Tamari Tatuashvili

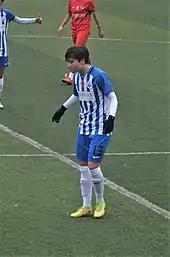
Tamari Tatuashvili of Hakkarigücü Spor in the 2018–19 Turkish Women's First League.

Tamari Tatuashvili played for the clubs FC Norchi Dinamo Tbilisi, FC Iveria Khashuri and FC Dinamo Tbilisi. She enjoyed in the 2007–08 season the Georgian champion title with FC Dinamo Tbilisi. Later, she transferred to FC Baia Zugdidi, which became champion in the 2009–10 season. Following the dissolution of the Georgian women's league in 2010, she moved to Turkey, and signed with Lüleburgaz 39 Sporr to play in the 2011–12 Turkish Women's First Football League. The next season, she was transferred by Adana İdmanyurduspor. After appearing two full seasons and a half season for the Adana-based team, she moved in February 2015 to İlkadım Belediyesi in Samsun.